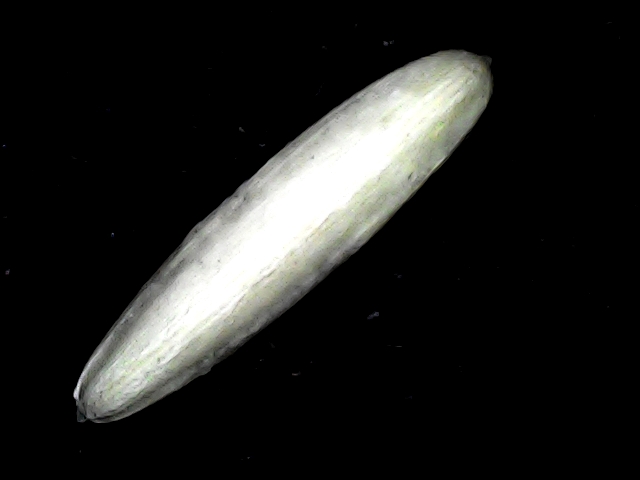
Rice variety: BD57